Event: Nepal Earthquake
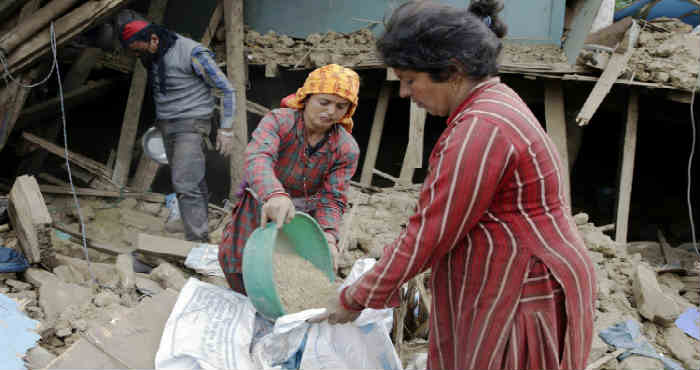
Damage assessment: damage